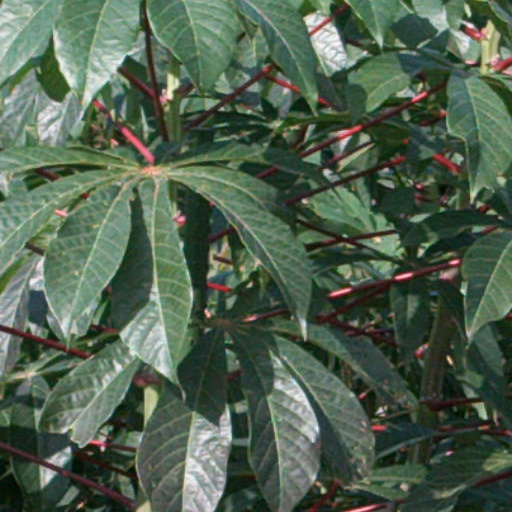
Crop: cassava